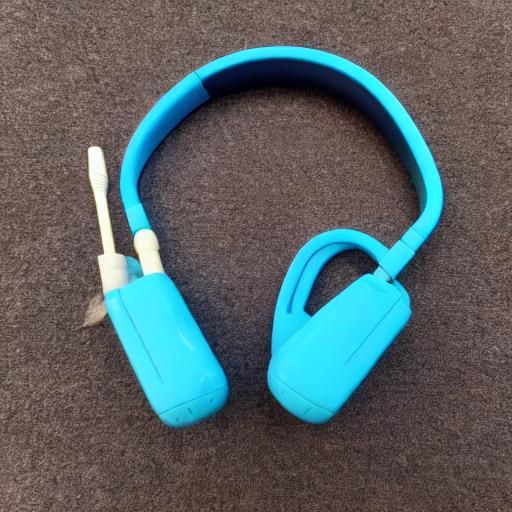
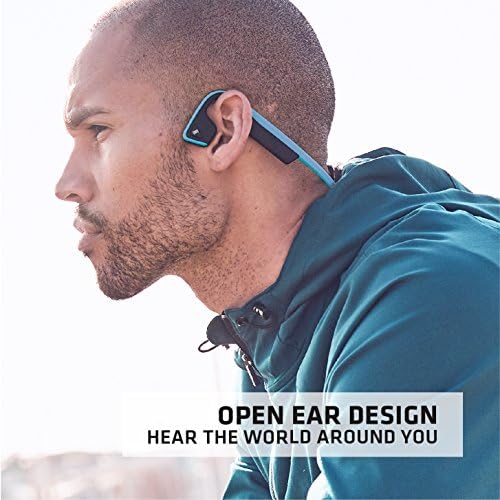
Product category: headphones
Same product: no